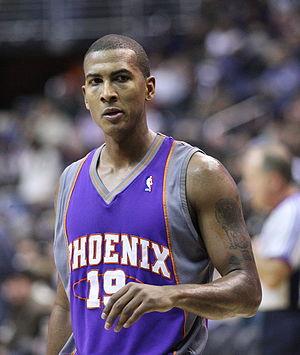
Raja Bell, né le 19 septembre 1976 à Saint Croix aux Îles vierges américaines, est un joueur professionnel de basket-ball américain. Il mesure 1,96 m pour 93 kg, joue au poste d'arrière ou ailier, et est réputé pour son tir à trois points ainsi que pour sa bonne défense.